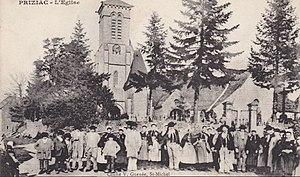
L'église de Priziac vers 1900 avec devant la foule des paroissiens qui posent pour la photo (carte postale ancienne).
Priziac est une commune française, située dans le département du Morbihan en région Bretagne. Elle est rattachée à la communauté de communes de Roi Morvan Communauté.